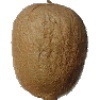
Label: Kiwi 1